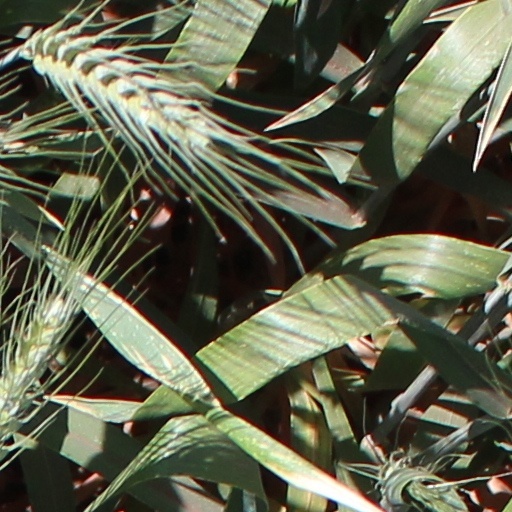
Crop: wheat